Berit Salomonsson

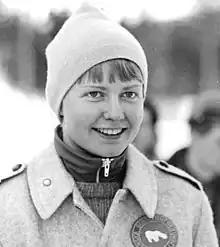

Anna Berit Salomonsson (married name "Wahlberg", born 2 August 1951) is a retired Swedish luger. She placed 13th in the singles event at the 1968 Winter Olympics.